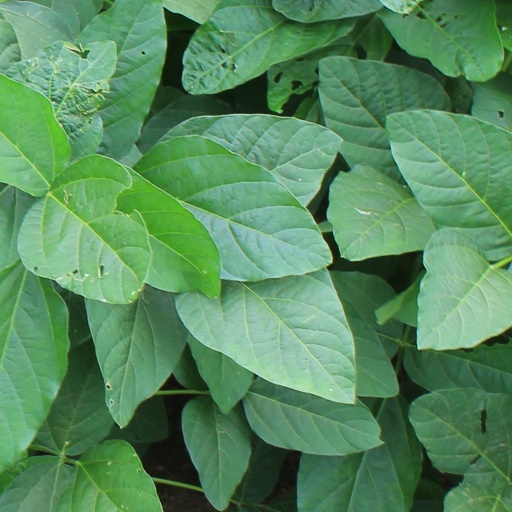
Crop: soybean